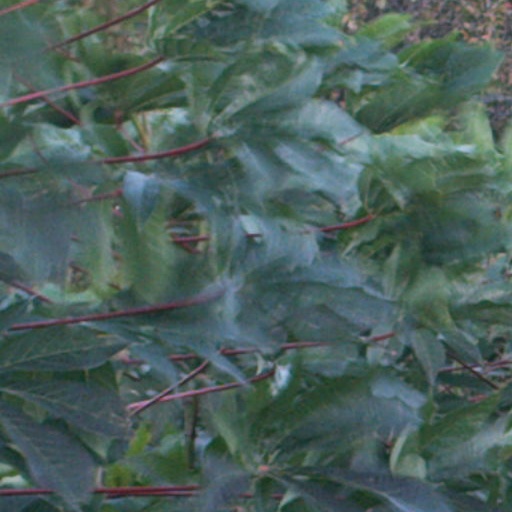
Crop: cassava